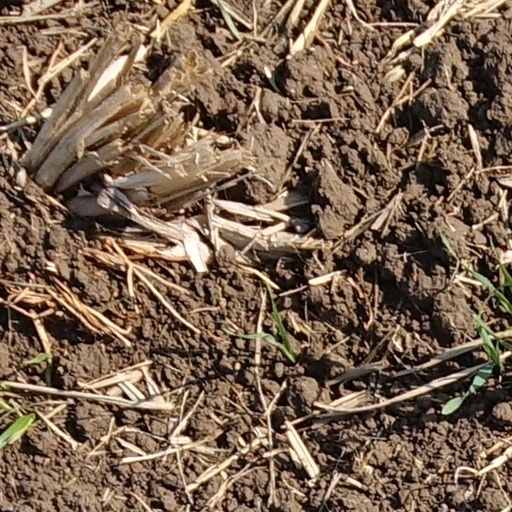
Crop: wheat